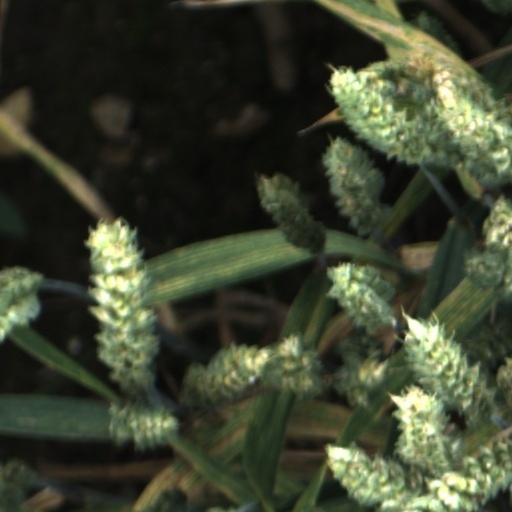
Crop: wheat